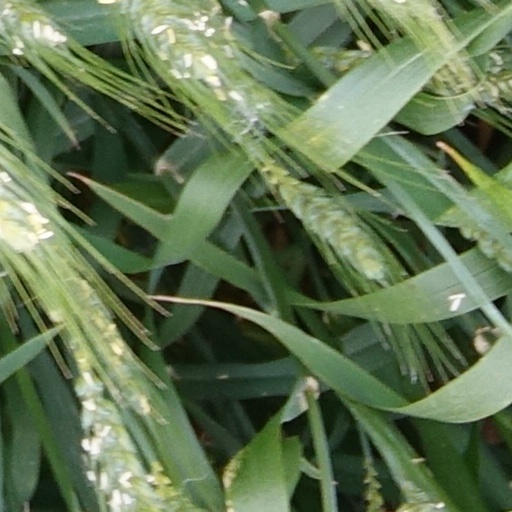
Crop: wheat